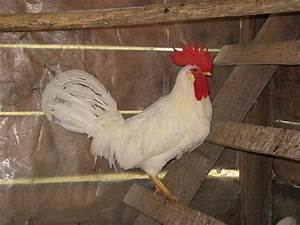
Label: gallina